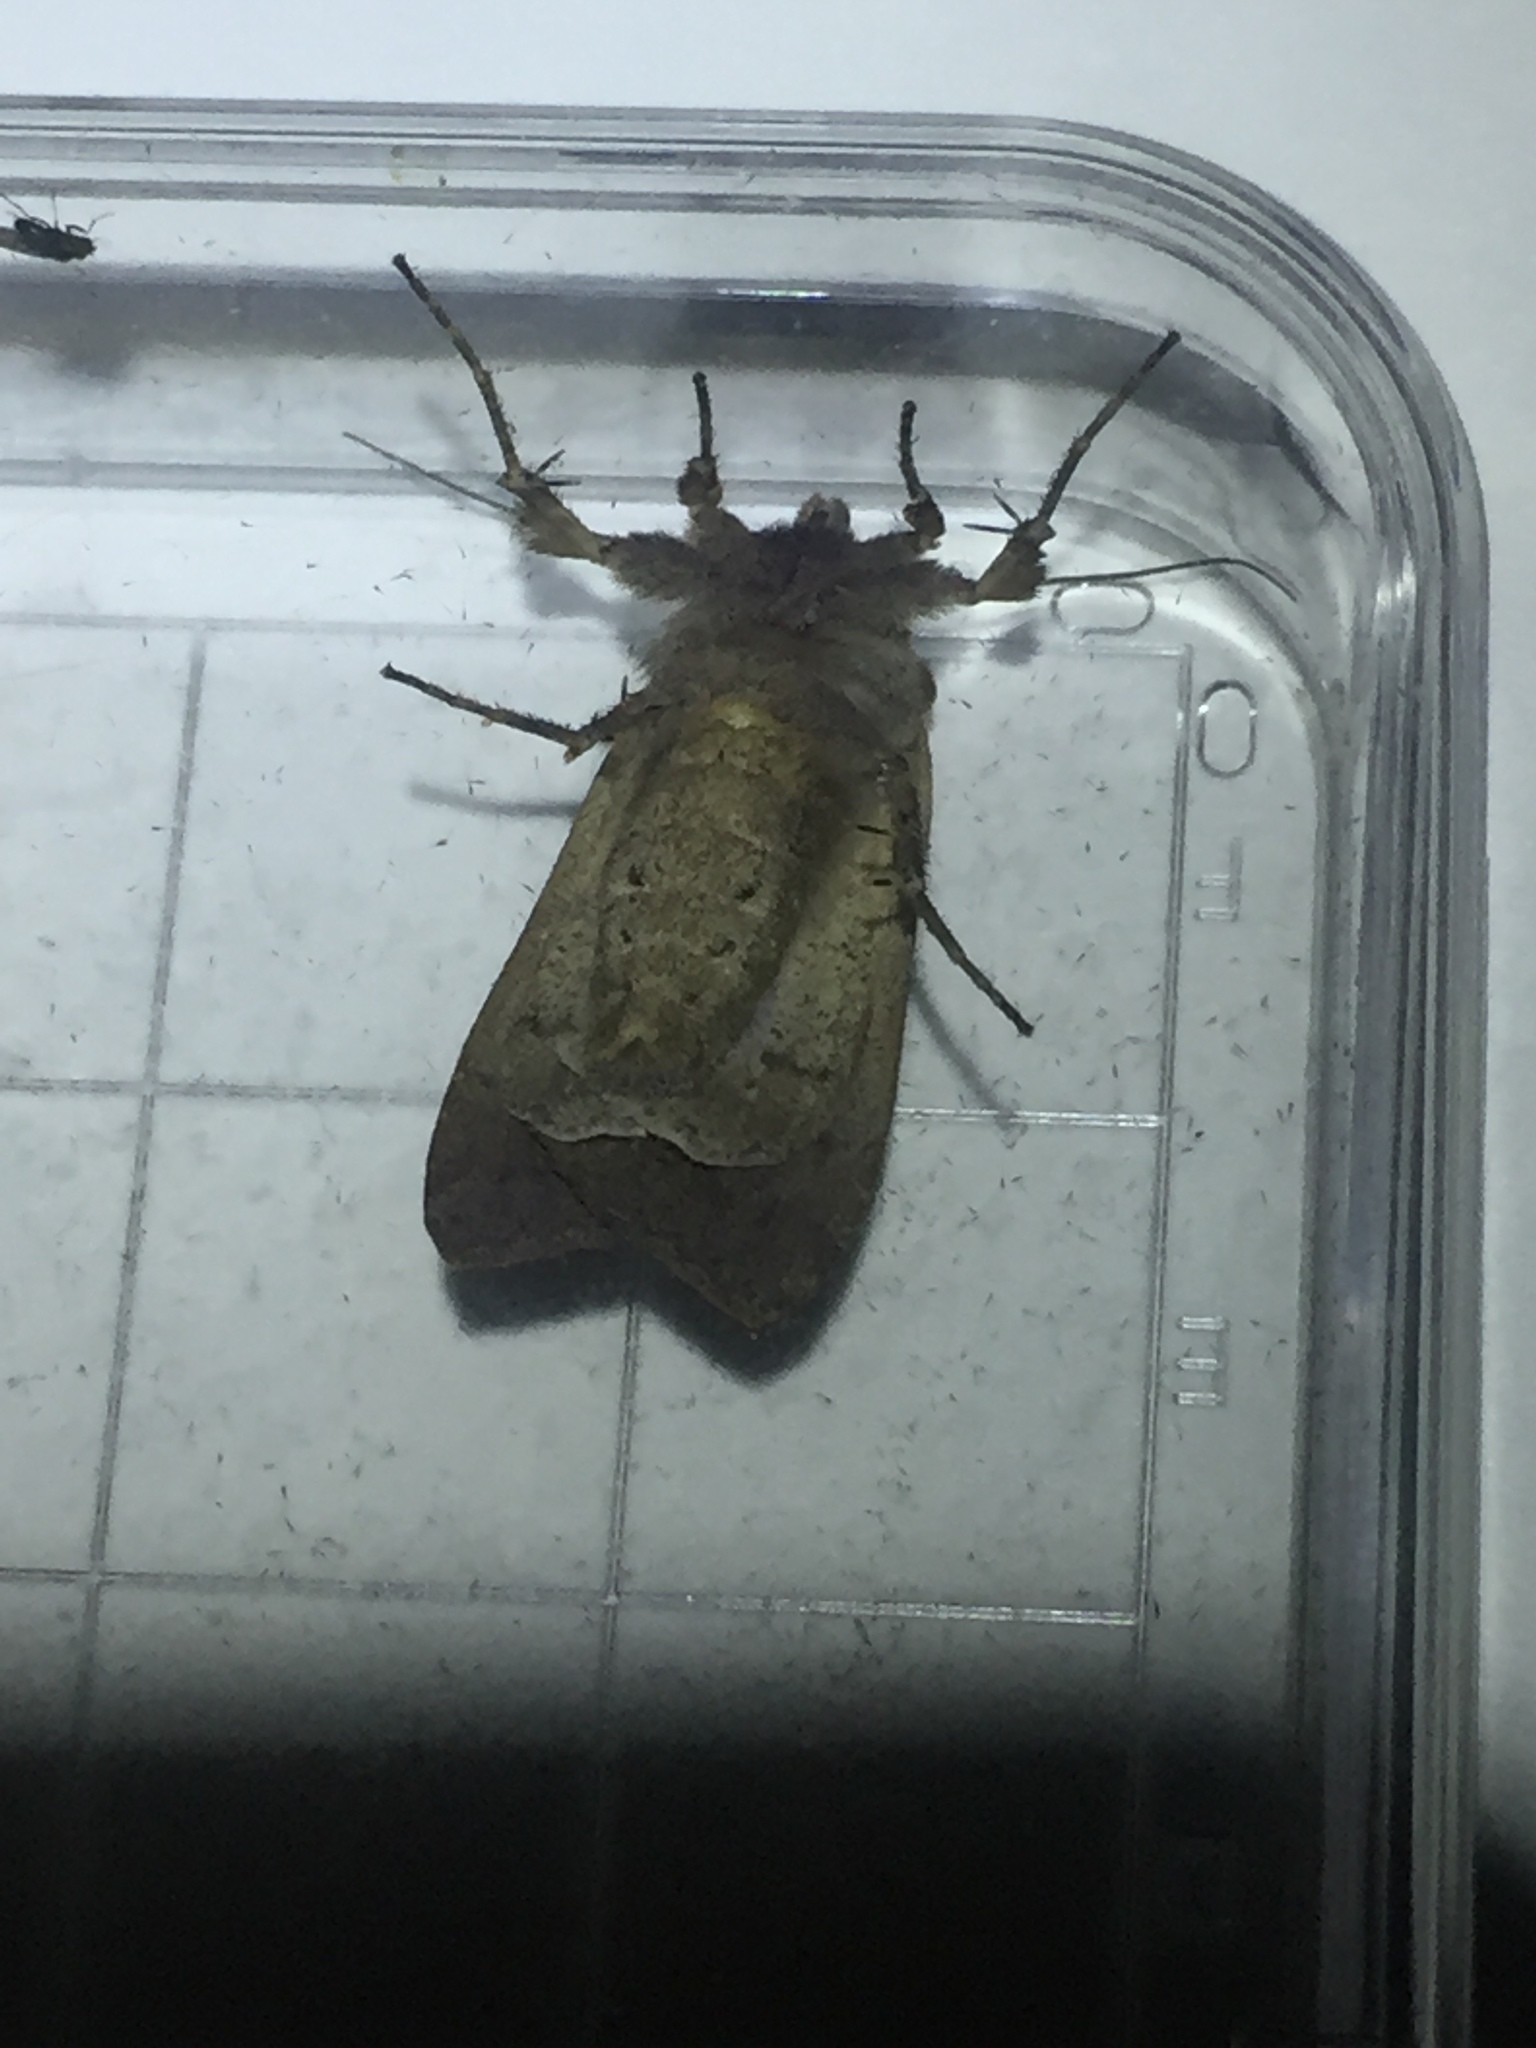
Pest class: cutworms